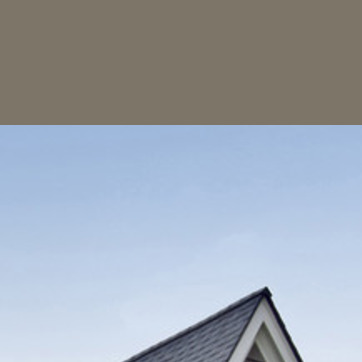
Material: sky